Recanati

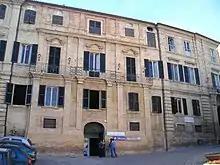
Leopardi's palace

It is the hometown of the tenor Beniamino Gigli and the poet Giacomo Leopardi, which is why the town is known to some as "the city of poetry". Famous medieval Ashkenazi Kabbalist Rabbi Menahem Recanati flourished here in the 13th century. Teatro Persiani named after Giuseppe Persiani an opera composer, born in 1799, is located in the town.